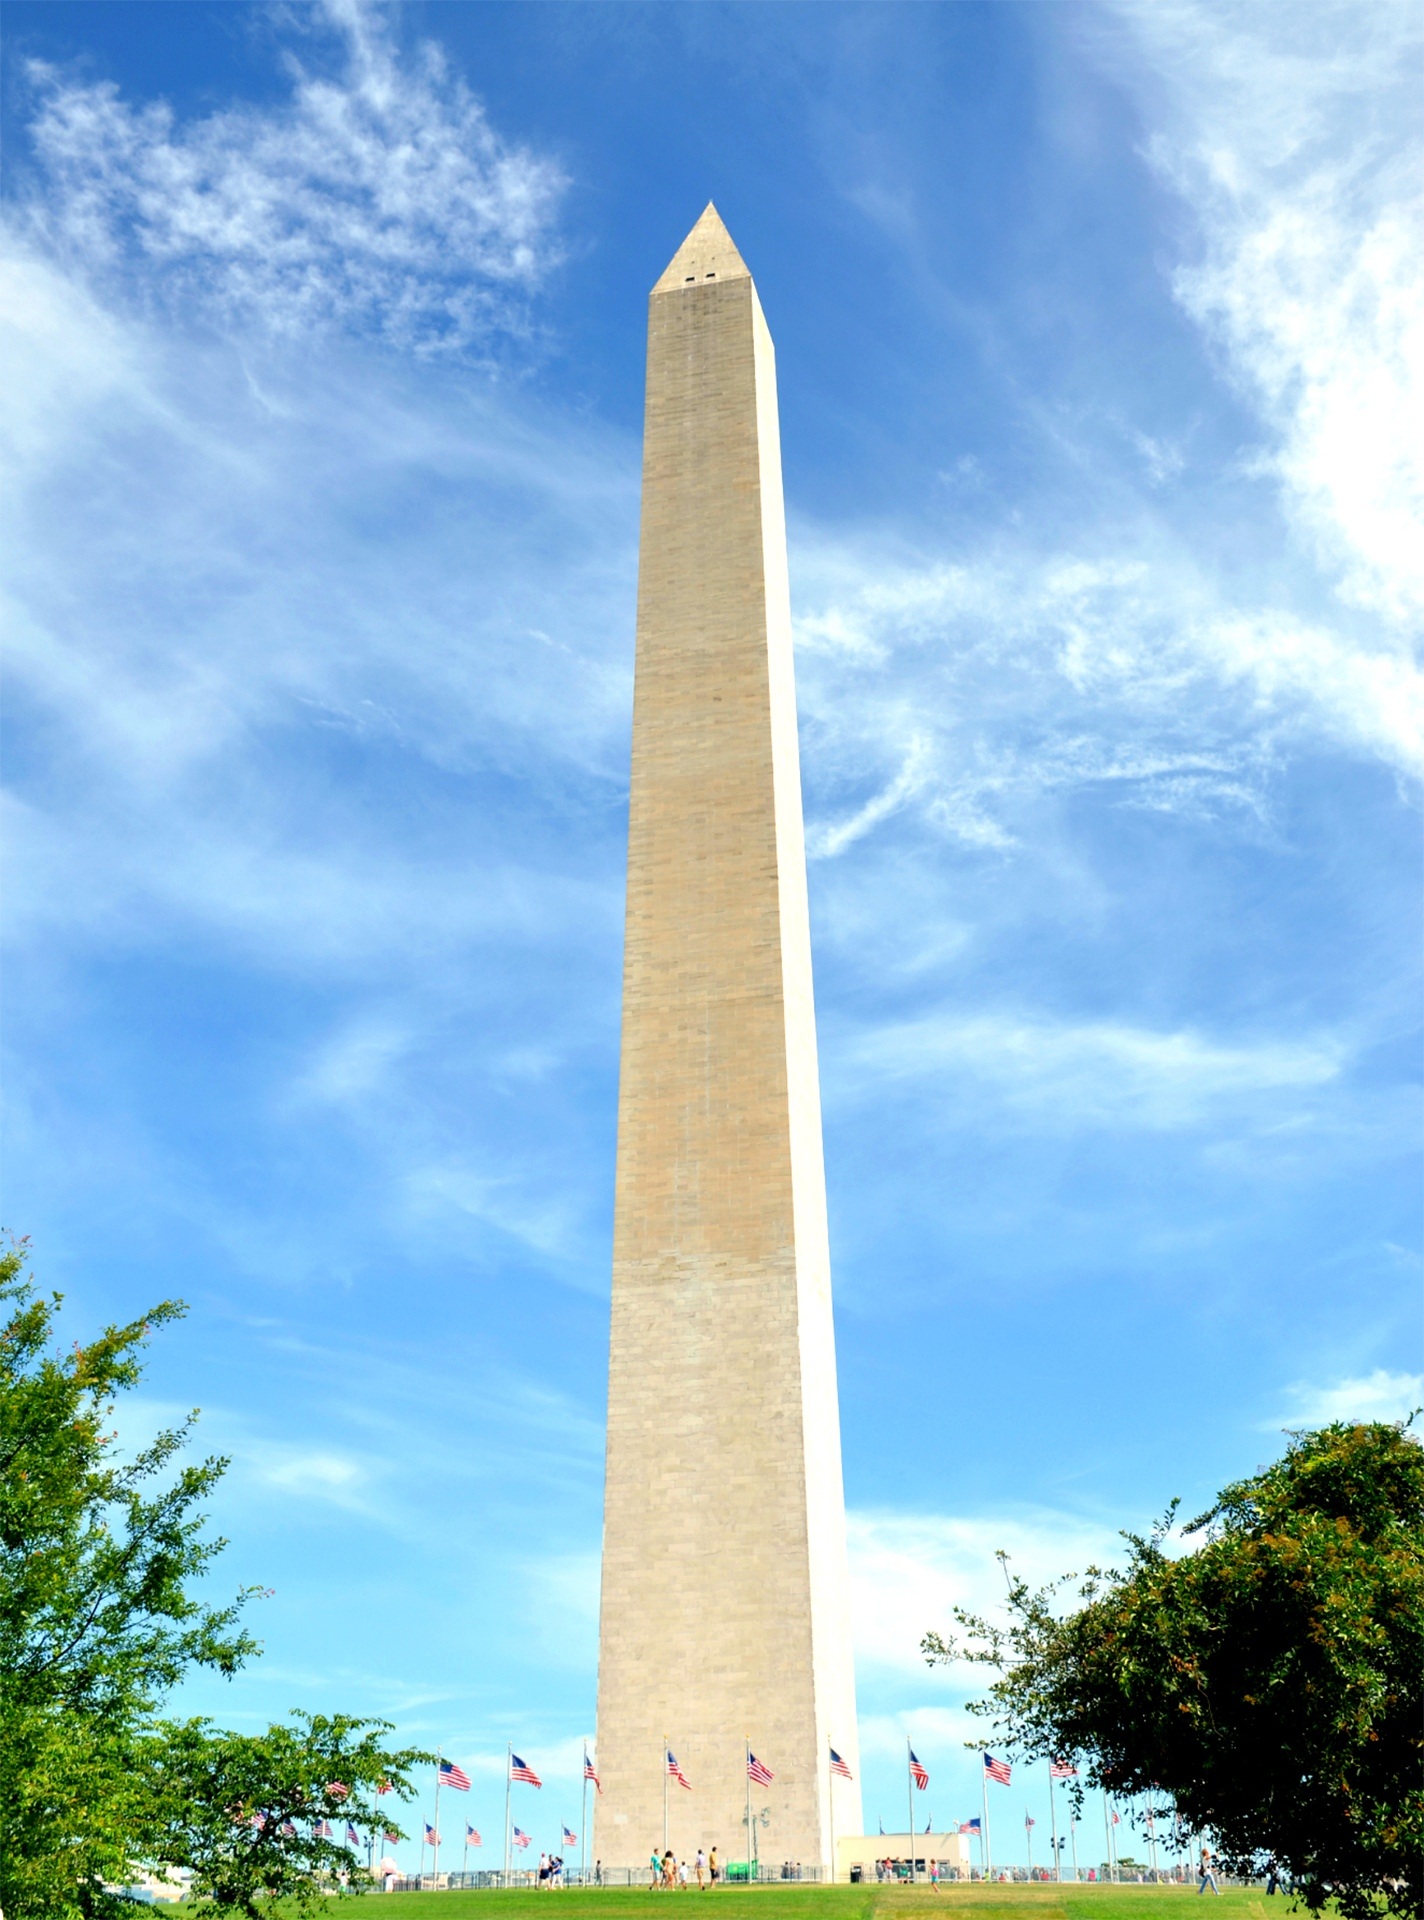
monument, tower, landmark, washington, dc, memorial, obelisk, monolith